Chōsokabe Motochika

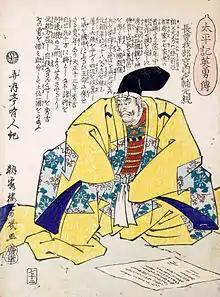
Chōsokabe Motochika picture

In 1584, Toyotomi Hideyoshi won a political victory against Tokugawa Ieyasu, securing his position as paramount warlord. Hideyoshi began expanding his rule from outside his base in central Honshu and decided to invade Shikoku.